St. Regis Building

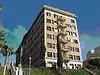

The St. Regis Building is a historic condominium building on Ocean Boulevard in the Alamitos Beach neighborhood of Long Beach, California. It was constructed in 1922. It has an ionic entablature rimming the seventh floor and the facade has a large triangular pediment and boxed cornice.